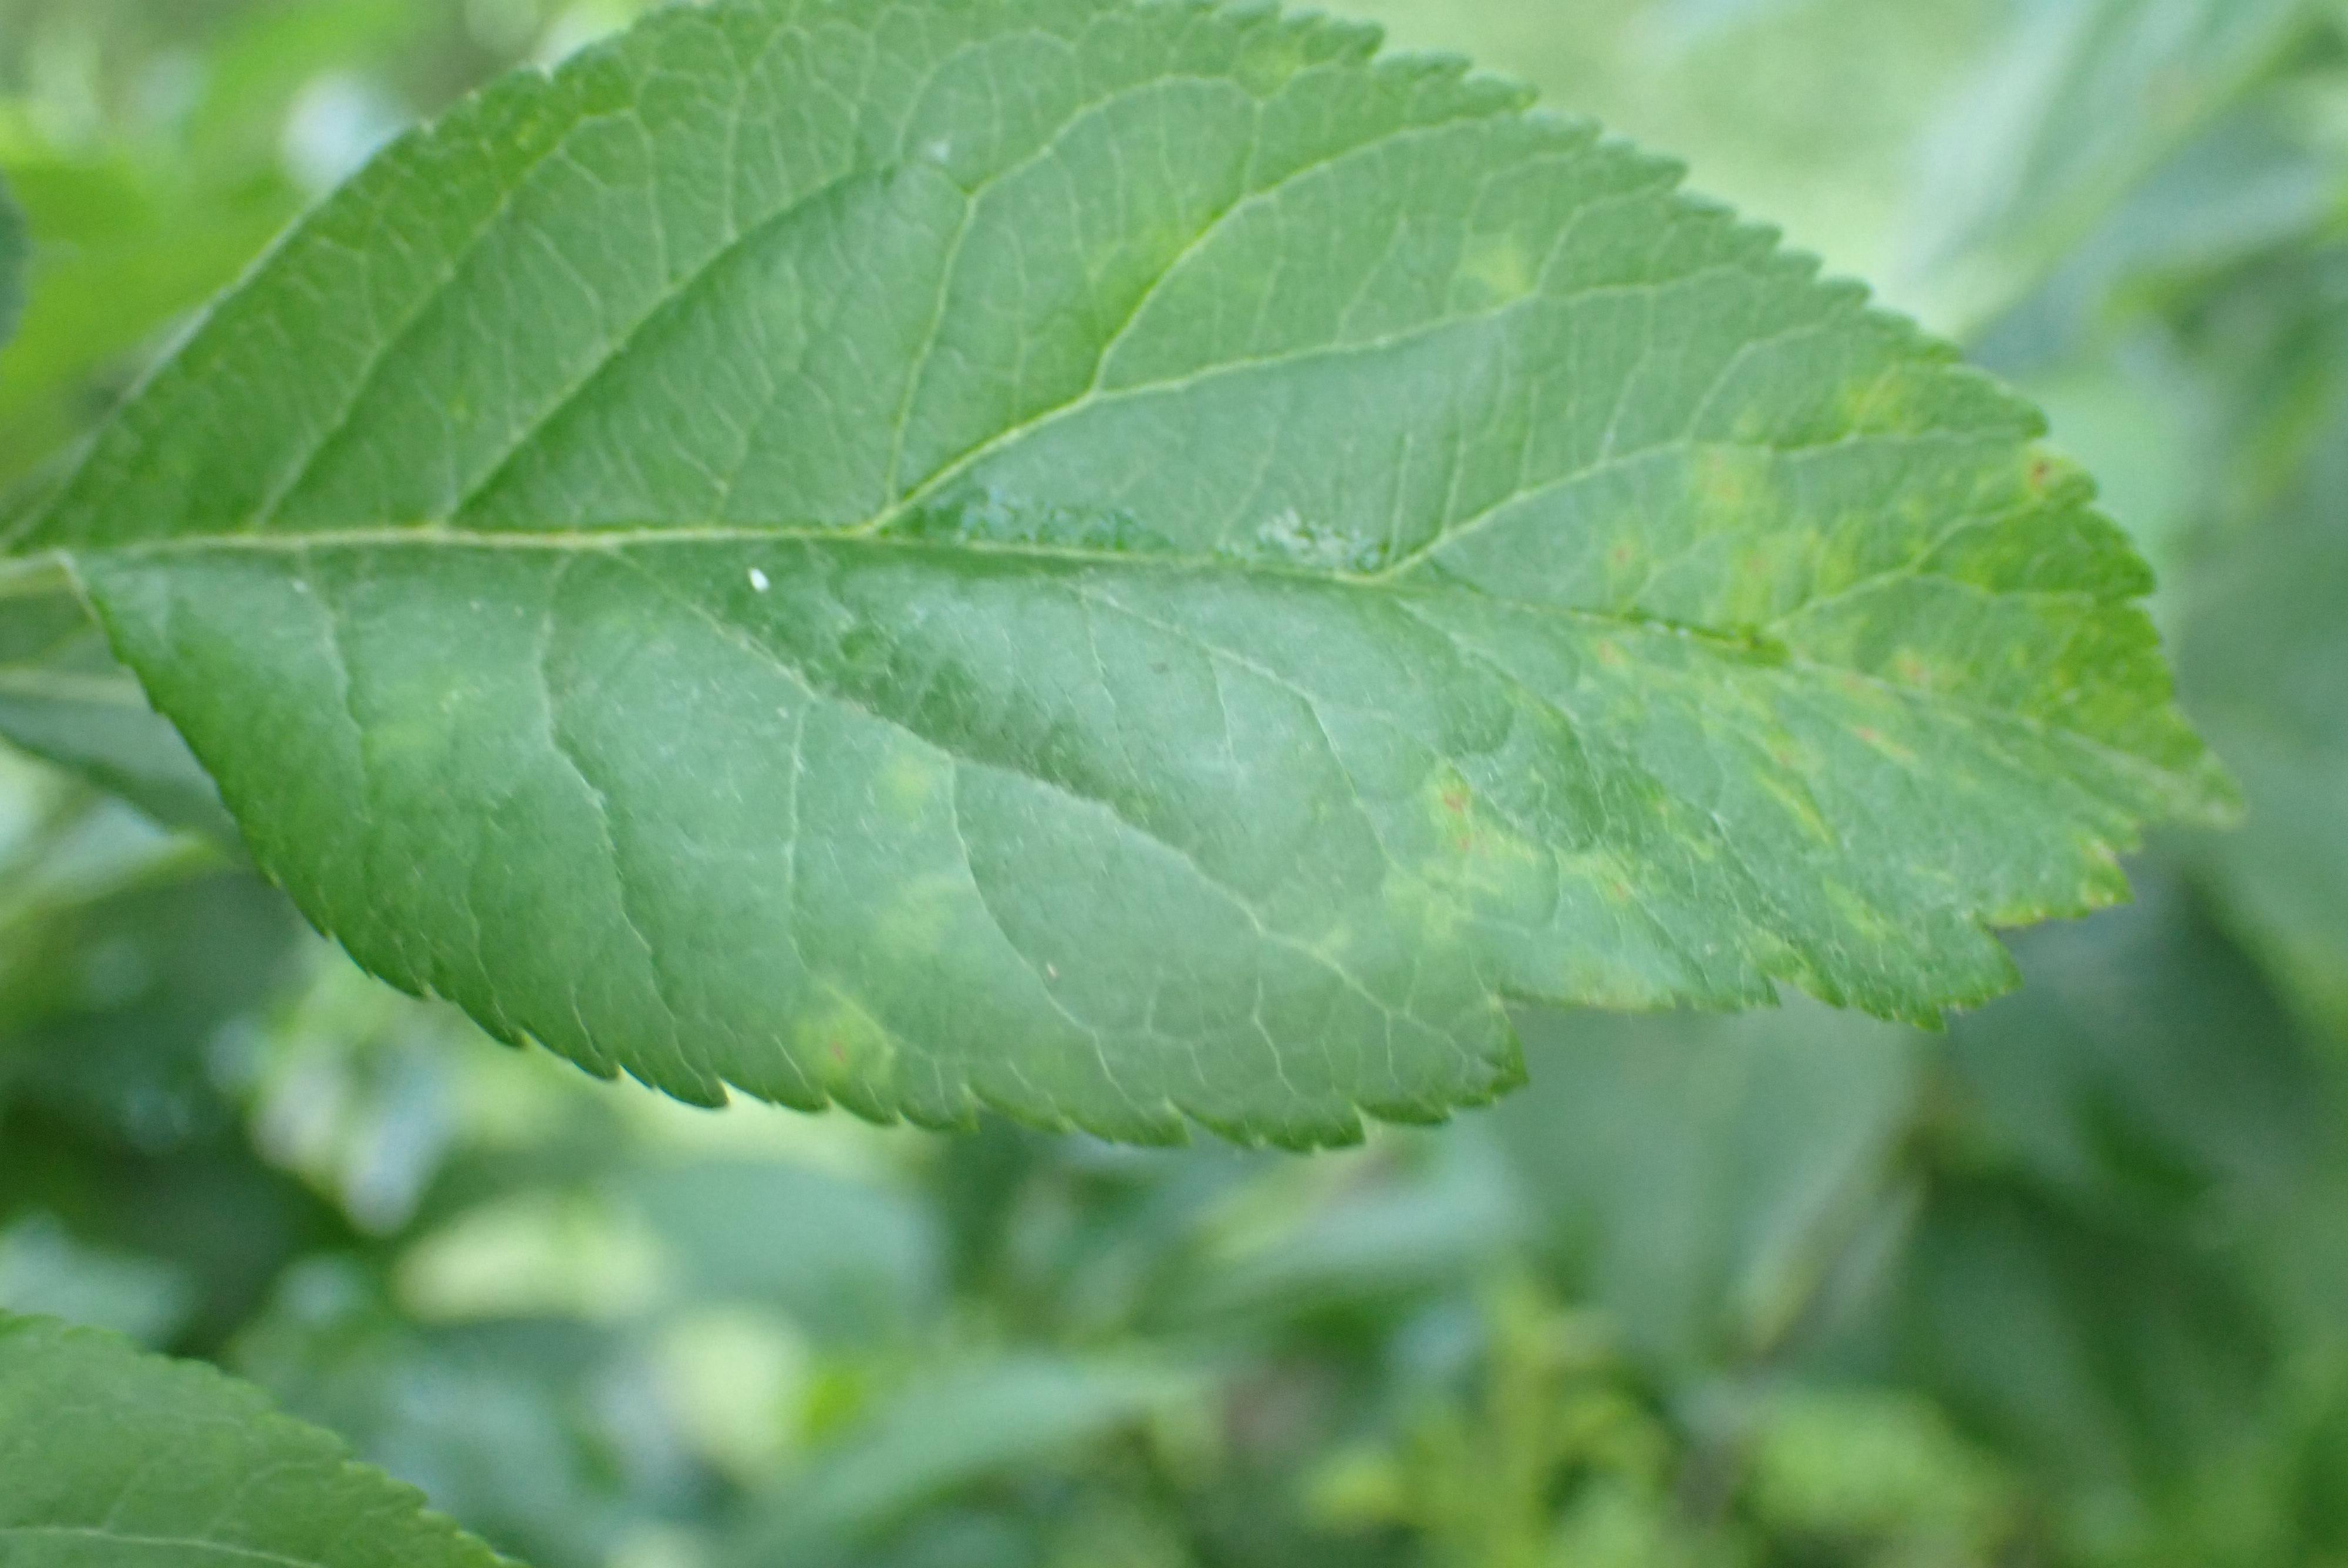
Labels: scab